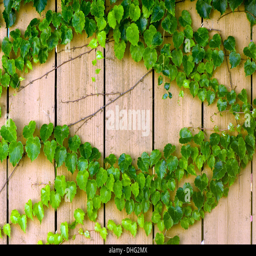
biological genus growing on a wooden fence